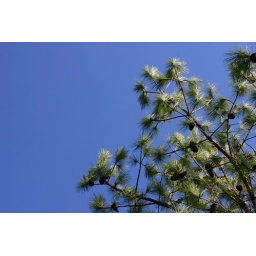
pine in the sky